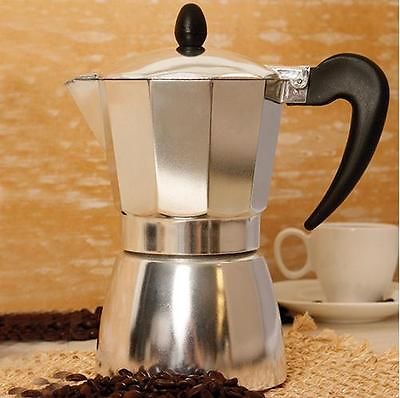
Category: coffee maker